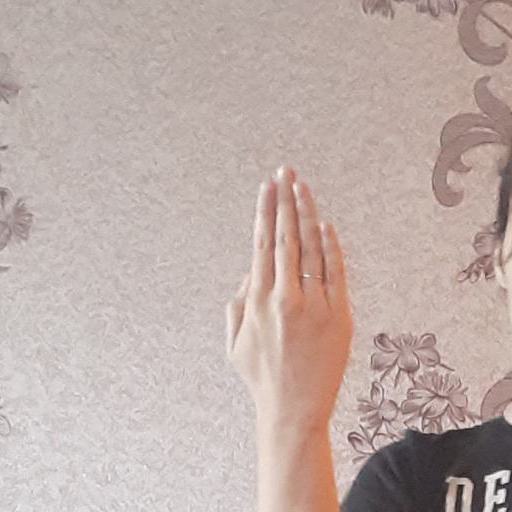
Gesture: stop_inverted